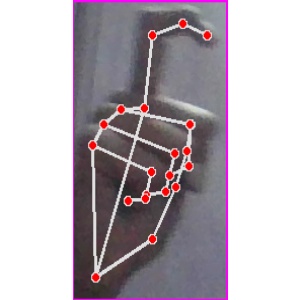
अक्षर: ट